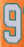
Number: 9